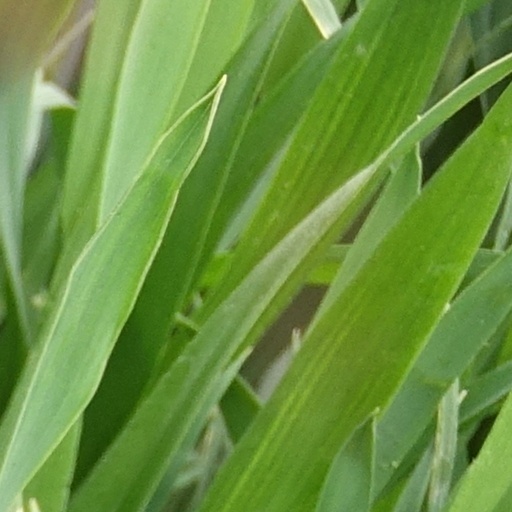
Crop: wheat